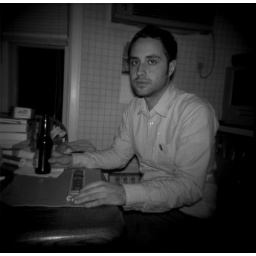
At kitchen table in Jersey.  Photo credit: Ezra (I think).